Gregory Cromwell, 1st Baron Cromwell

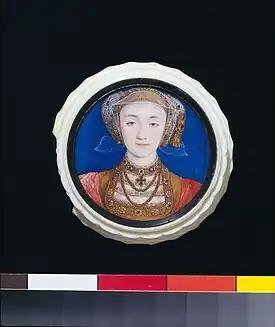
Anne of Cleves, miniature by Holbein

In March 1537 Elizabeth, Lady Ughtred wrote to Thomas Cromwell from York to seek his favour in acquiring one of the soon-to-be dissolved monasteries. Aged about 19, she was the widow of Sir Anthony Ughtred (who had died in 1534); a younger daughter of Sir John Seymour; and sister of Queen Jane Seymour and future Lord Protector Edward Seymour. The opportunity was not lost on Cromwell. He proposed instead that she marry his son and heir, Gregory. By June it appears that Cromwell's offer had been accepted, although Gregory had not been her only suitor. Sir Arthur Darcy had written to her on 15 June, regretting his loss: "If I do tarry here in the country, I would have been glad to have had you likewise, but sure it is, as I said, that some southern lord shall make you forget the North." The couple were married on 3 August 1537 at Mortlake.